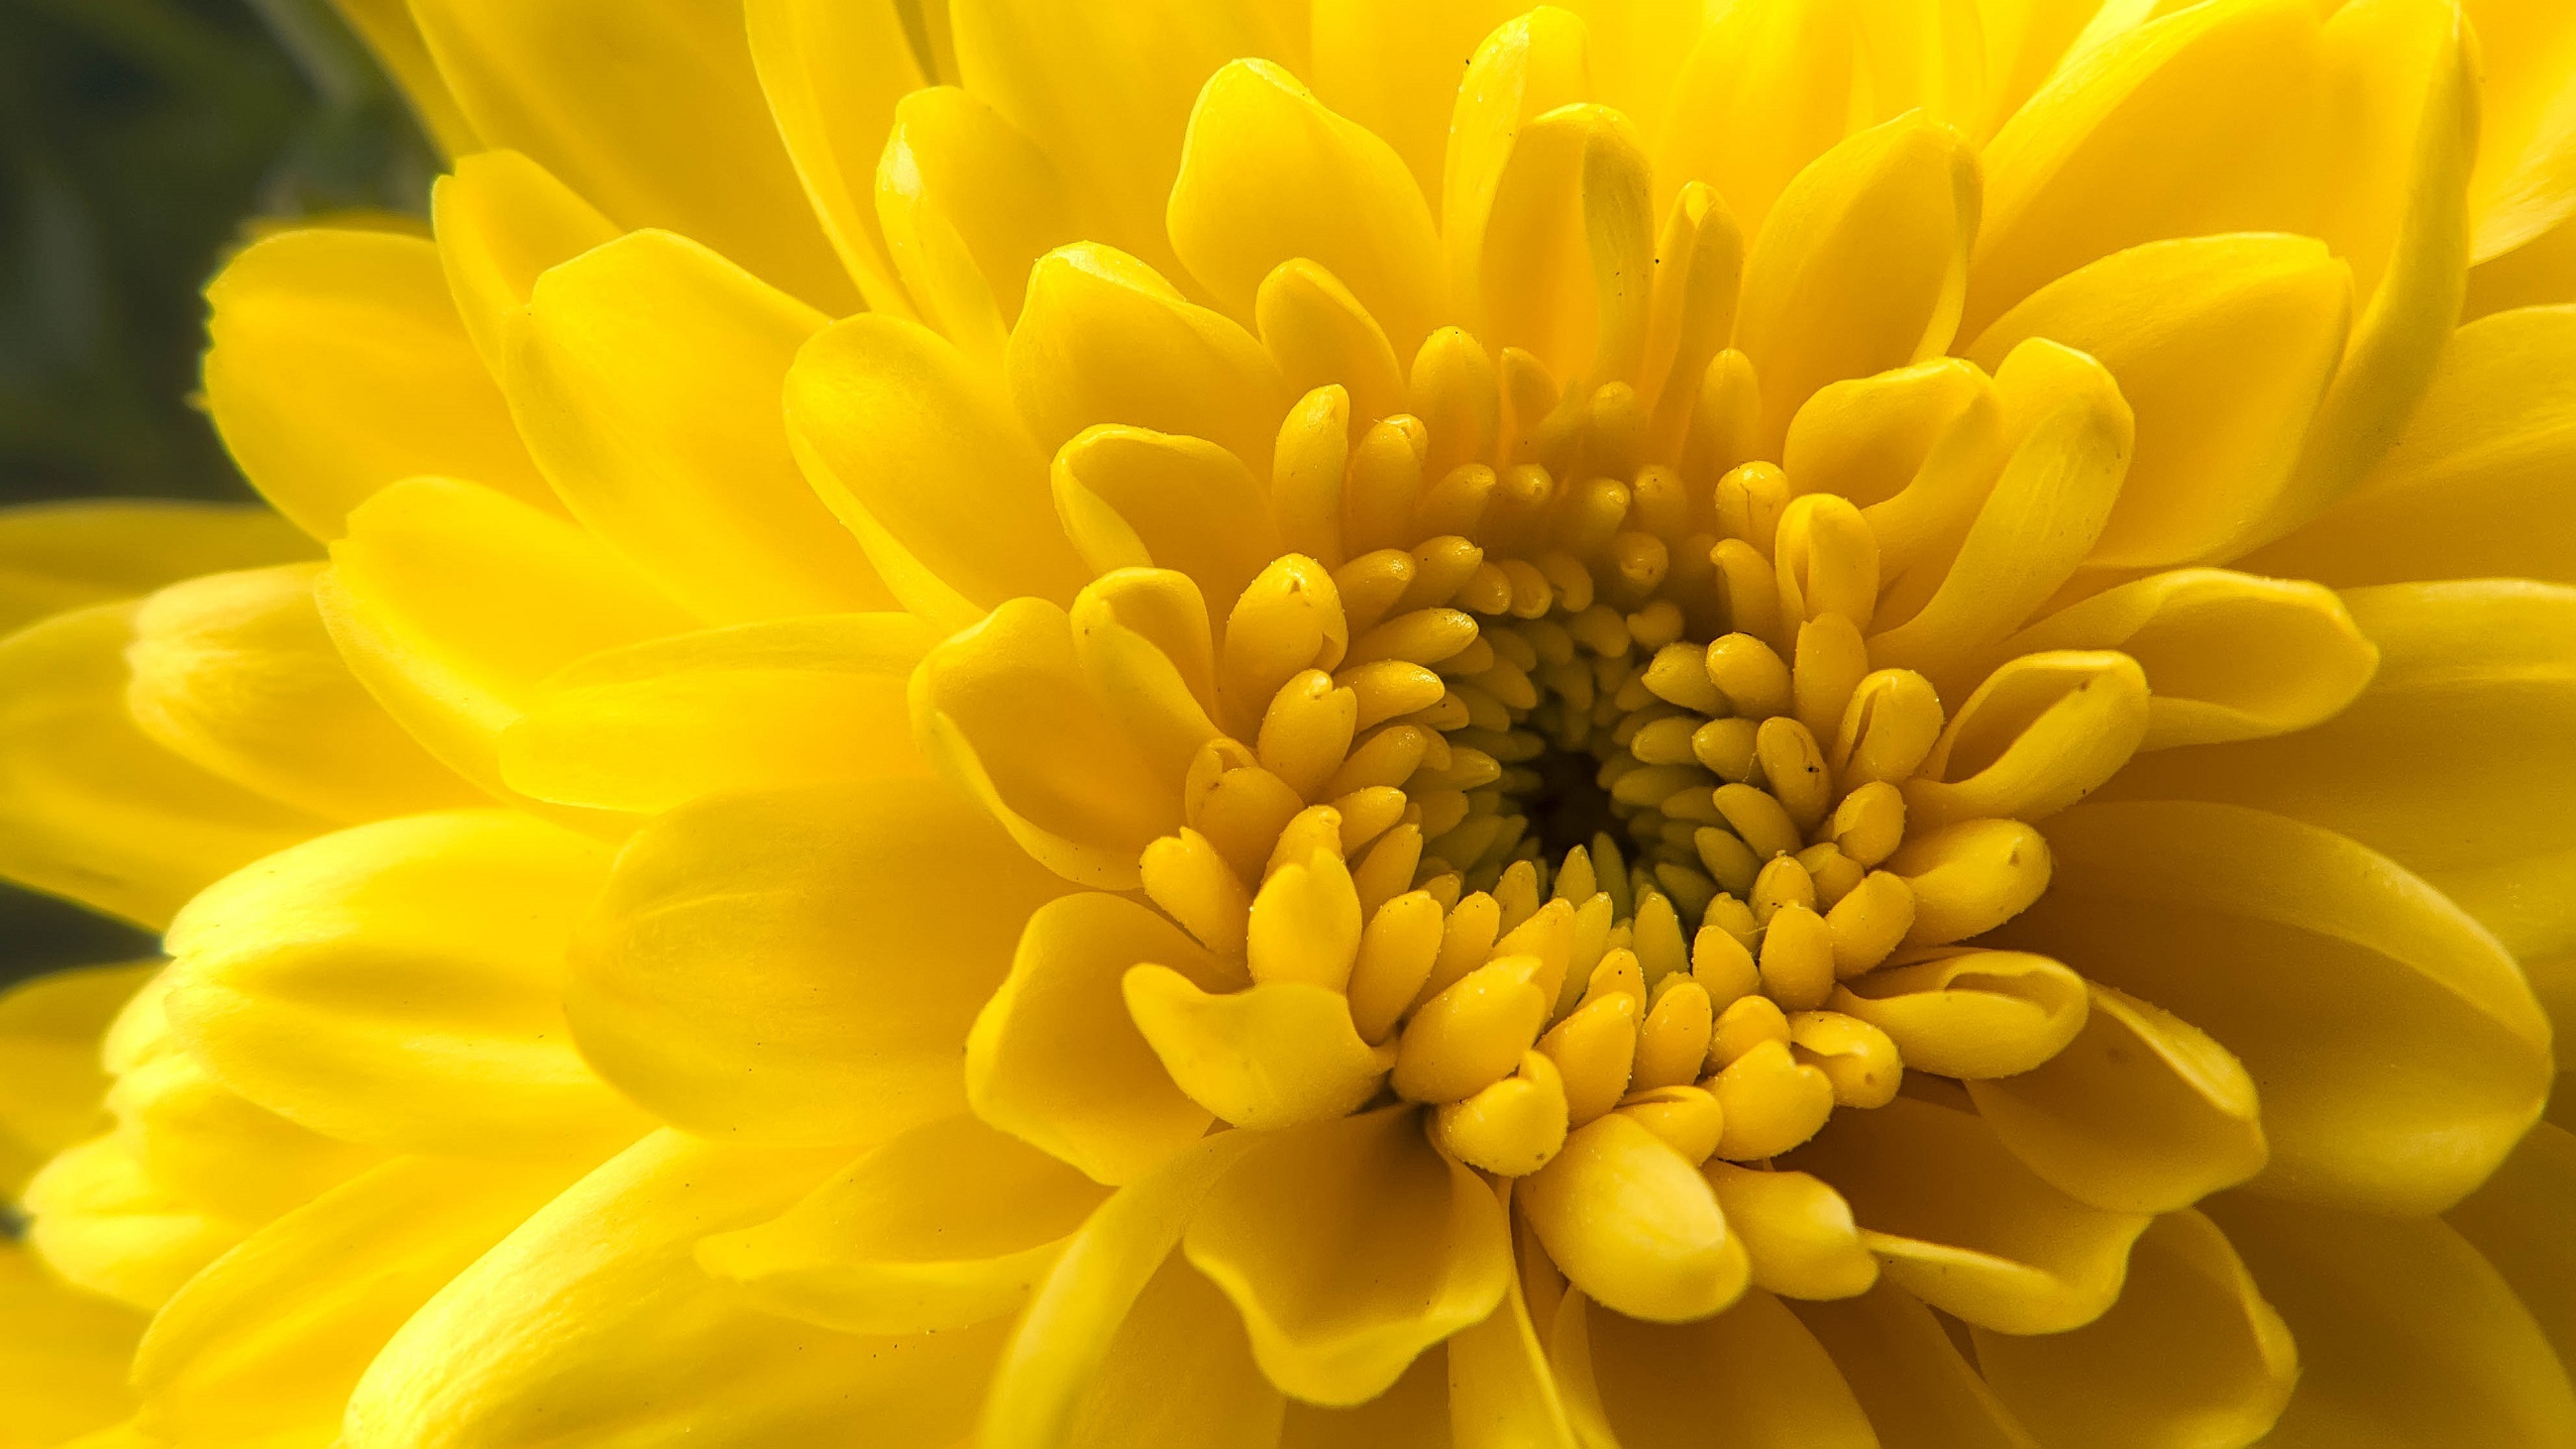
blossom, plant, flower, petal, bloom, floral, macro, fresh, colorful, yellow, garden, close, flora, close up, petals, bright, symmetry, macro photography, flowering plant, daisy family, plant stem, land plant, chrysanths, yellow chrysanthemum